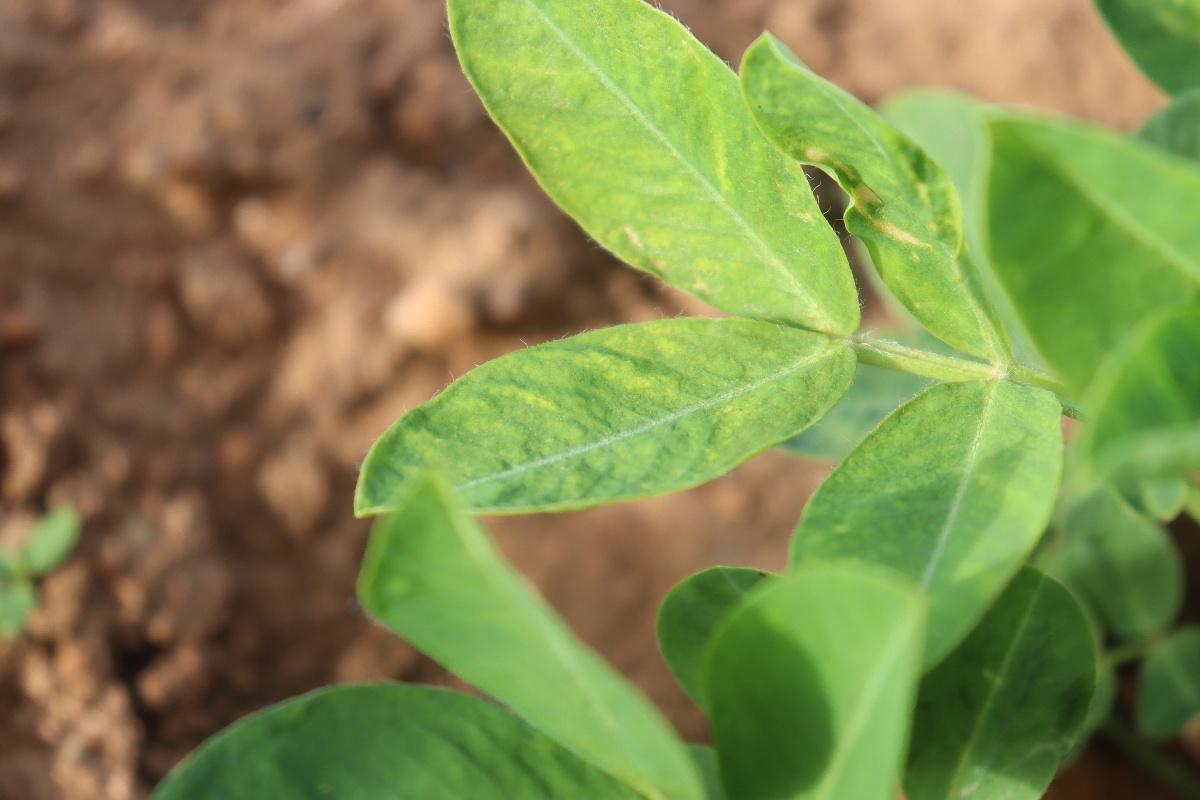
Label: early_leaf_spot